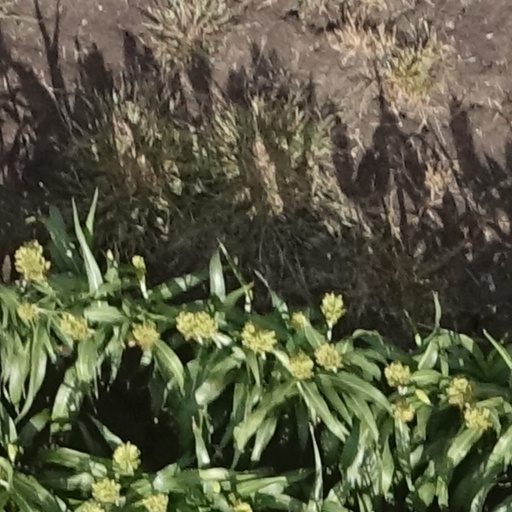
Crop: sorghum